Love for Sale (Tony Bennett and Lady Gaga album)

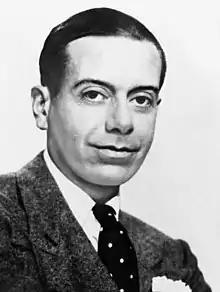
A black-and-white portrait of Cole Porter.

"Love for Sale" is a follow-up to "Cheek to Cheek" (2014), Tony Bennett and Lady Gaga's first collaborative album. Bennett and Gaga first met in 2011 at the Robin Hood Foundation gala in New York City. After that, Bennett asked Gaga to sing a duet with him on his album "Duets II", so they recorded the song "The Lady Is a Tramp". The next year, he confirmed to "Rolling Stone" that Gaga wanted to record a jazz album with him; he then recorded said album "Cheek to Cheek" between June 2013 and early 2014. After debuting atop of the US Billboard 200, with 131,000 copies sold in its first week, Bennett told "Billboard" that they were inspired by Porter's 1936 musical, "Red, Hot and Blue", for a possible sequel to "Cheek to Cheek". He also said: "we're gonna do two albums in a row with her [Gaga]. We'll have to try and do that as soon as possible, just as a follow-up for a second album." Upon the announcement of "Love for Sale", on August 3, 2021, Gaga commented on Twitter: